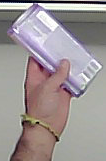
Product: milka_chocolate